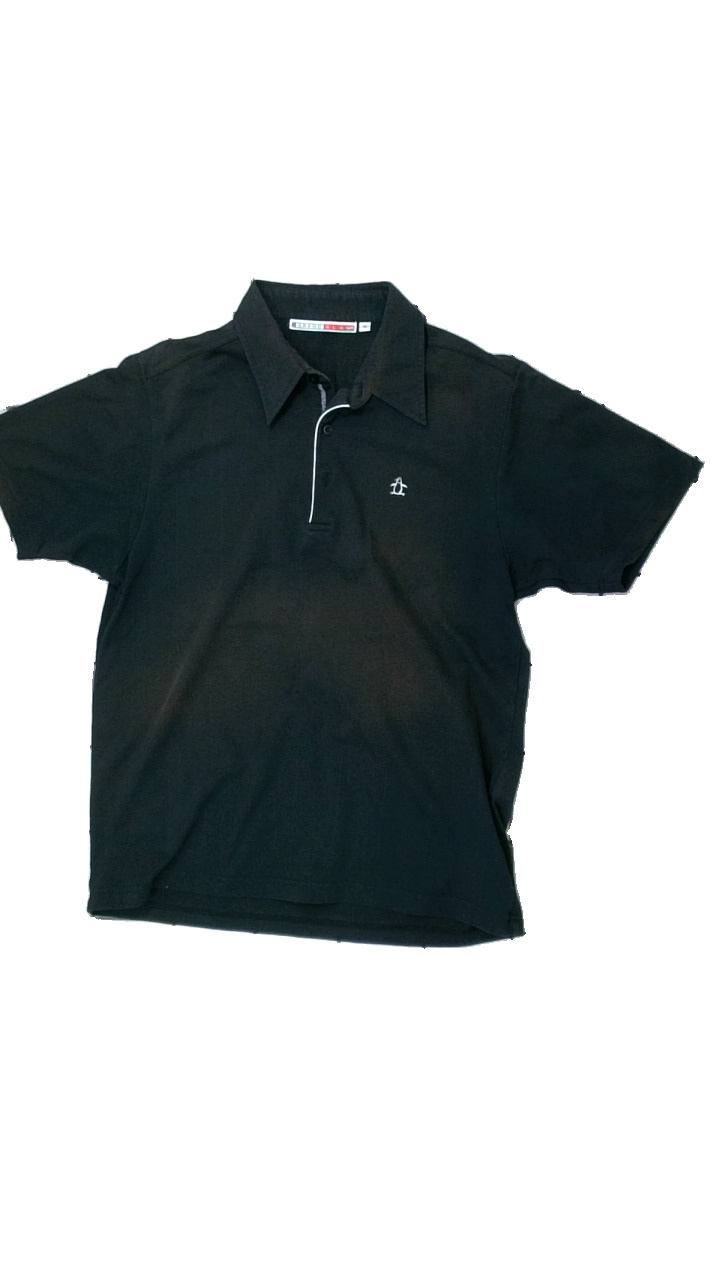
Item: T-shirt (Ladies)
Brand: Grand Slam
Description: Black t-shirt with collar
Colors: Black
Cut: Regular
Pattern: Embroidered
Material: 54% Cotton 46% Polyester
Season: All
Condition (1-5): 2
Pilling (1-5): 4
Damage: color damage
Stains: Major
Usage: Export
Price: <50